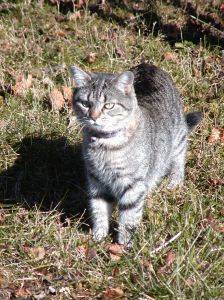
Label: cat